Gymnastics at the 2012 Summer Olympics – Men's rings

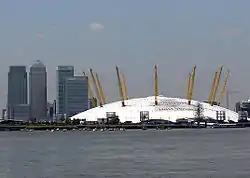
Canary wharf and dome London

The men's rings competition at the 2012 Summer Olympics was held at the North Greenwich Arena on 28 July and 6 August 2012. It included 68 competitors from 31 nations.